History of women in Puerto Rico

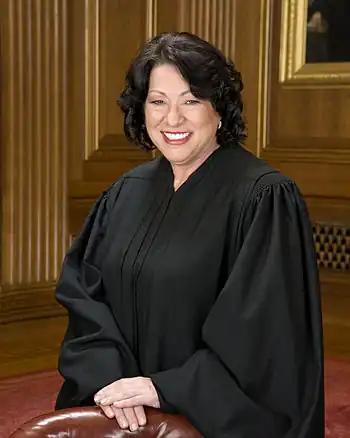
Sonia Sotomayor, the first Latina Supreme Court Justice

Among the notable women involved in politics in Puerto Rico are María de Pérez Almiroty, who began her career as an educator and in 1936, became the first woman to be elected senator in Puerto Rico. In 1938, she served as Acting leader of the Liberal Party upon the death of the party president Antonio Rafael Barceló. That same year Josefina Barceló Bird de Romero, the daughter of Antonio Rafael Barceló, became the first Puerto Rican woman to preside a political party in the island when she was named president of the Liberal Party.